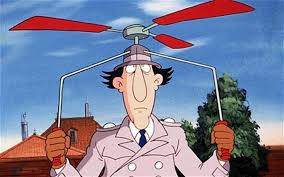
Portrait style: Cartoon Portrait